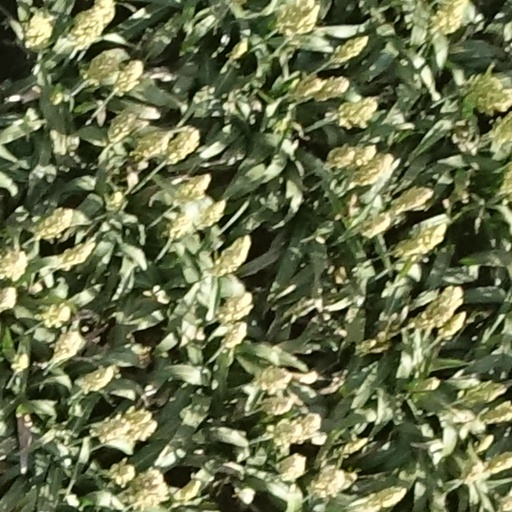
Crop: sorghum